Answer in natural language. Considering the relative positions, is Window above or below stainless steel refrigerator? Choose between the following options: below or above
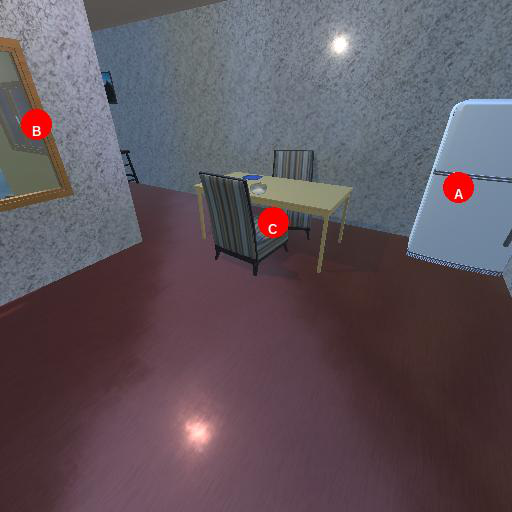
<answer>below</answer>